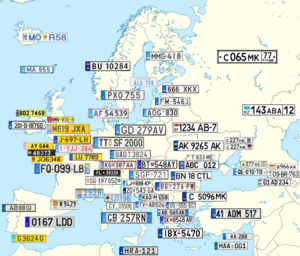
Nummerplade
Nummerplader i Europa
En nummerplade er en en plade med en kombination af cifre og evt. bogstaver som tjener til identifikation af en genstand. Alle biler og andre motorkøretøjer skal være registreret og forsynet med nummerplade. Oftest bruges nummerplade i forbindelse med myndighedernes registrering af køretøjer. Nummerpladen viser køretøjets registreringsnummer og er som regel lavet af metal eller plastic. Nummerpladen kan være forsynet med prægede tegn, eller tegnene kan være malet, klæbet eller hæftet på pladen. Nogle køretøjstyper, herunder bil, kræver de fleste steder to nummerplader, en foran og en bagpå, mens andre køretøjstyper kun skal have én nummerplade.